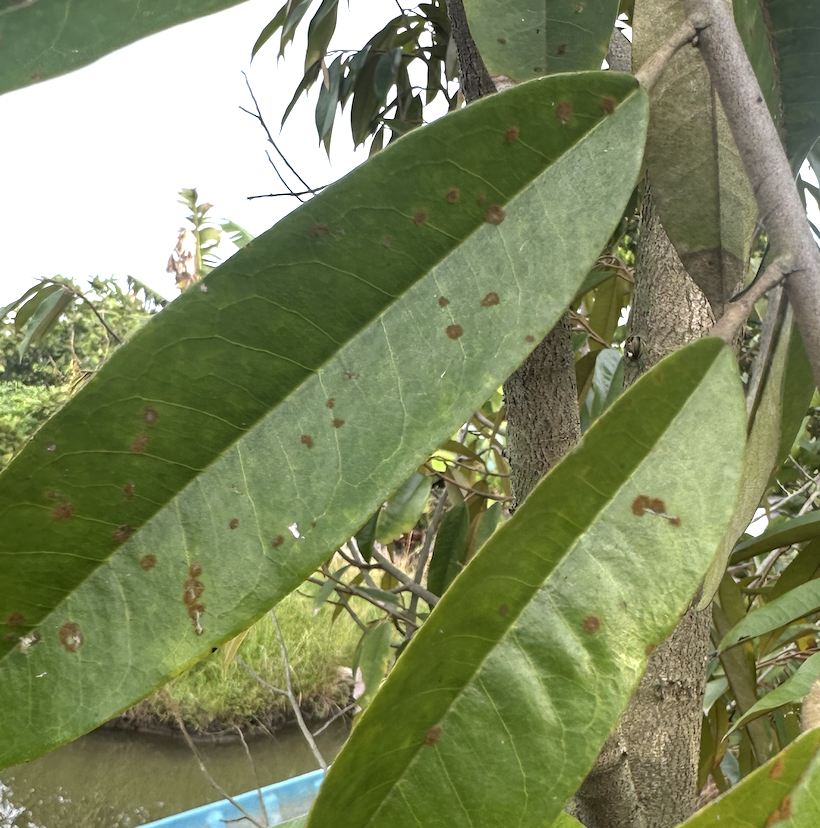
Label: stem_blight